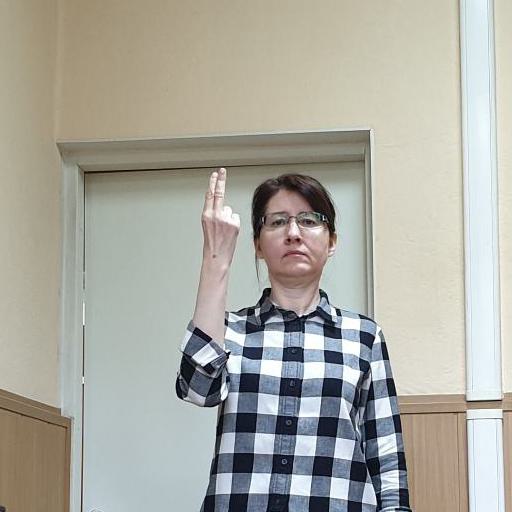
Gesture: two_up_inverted